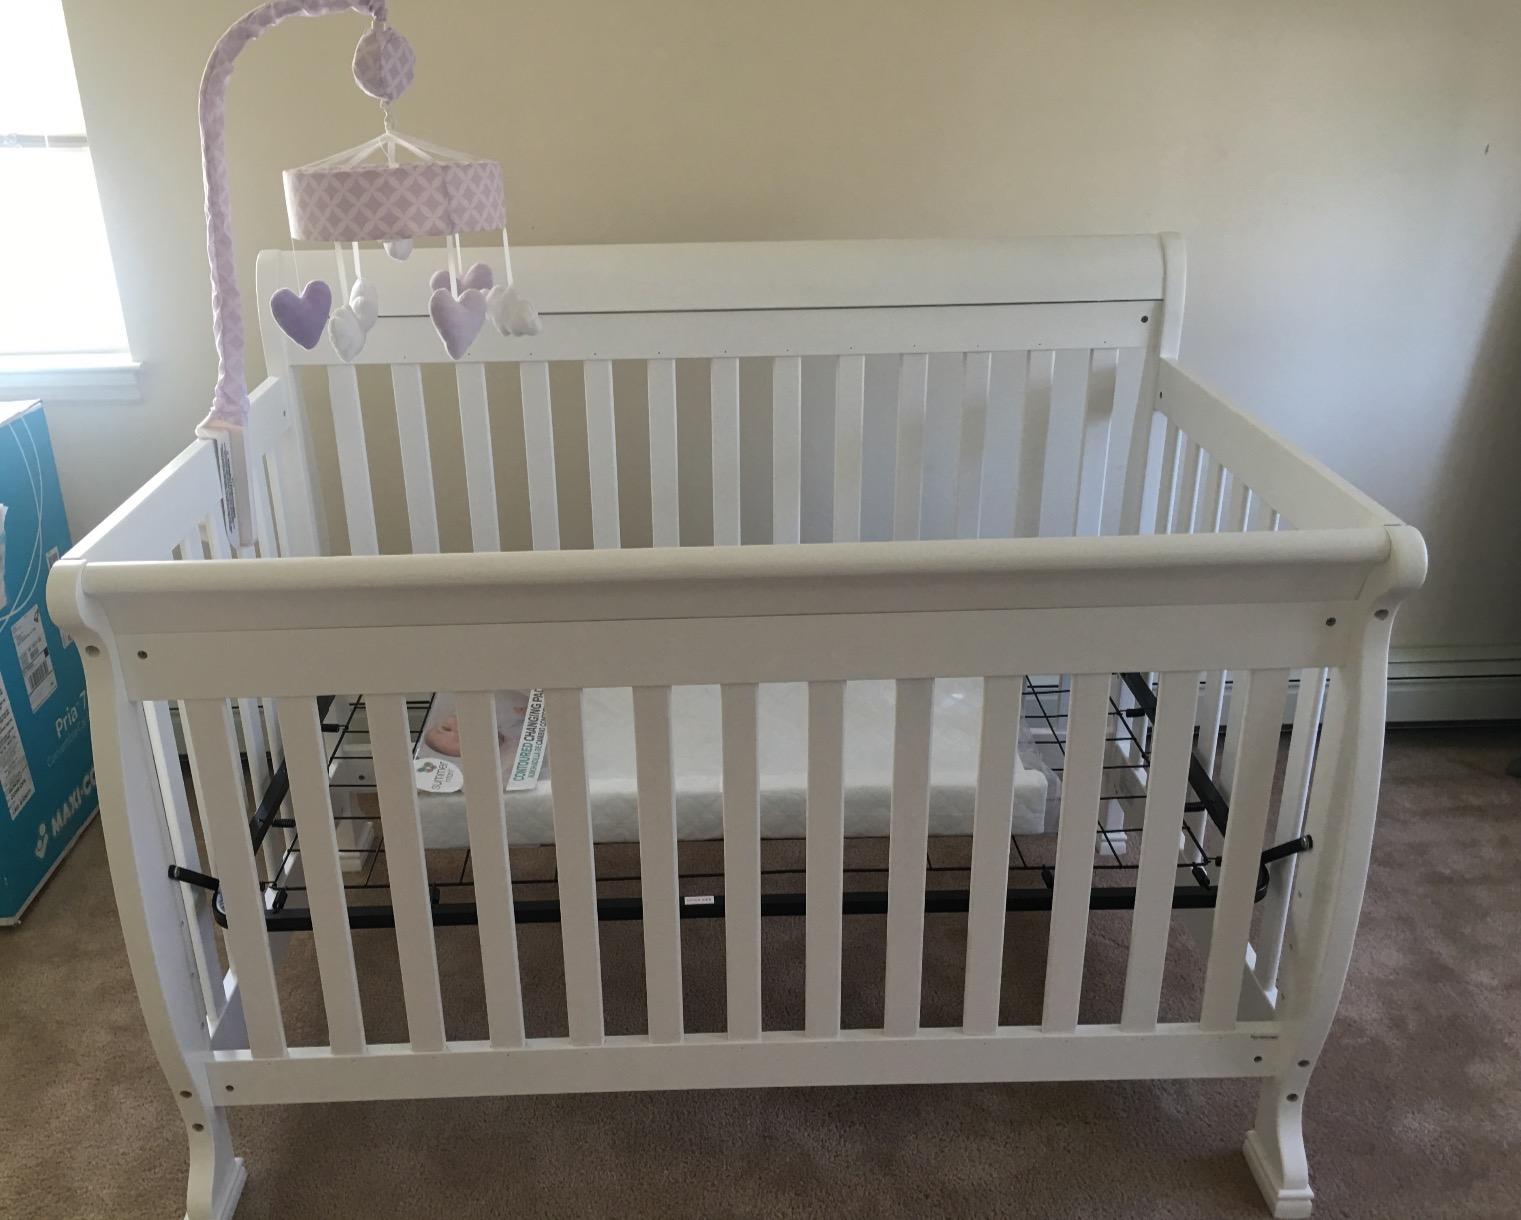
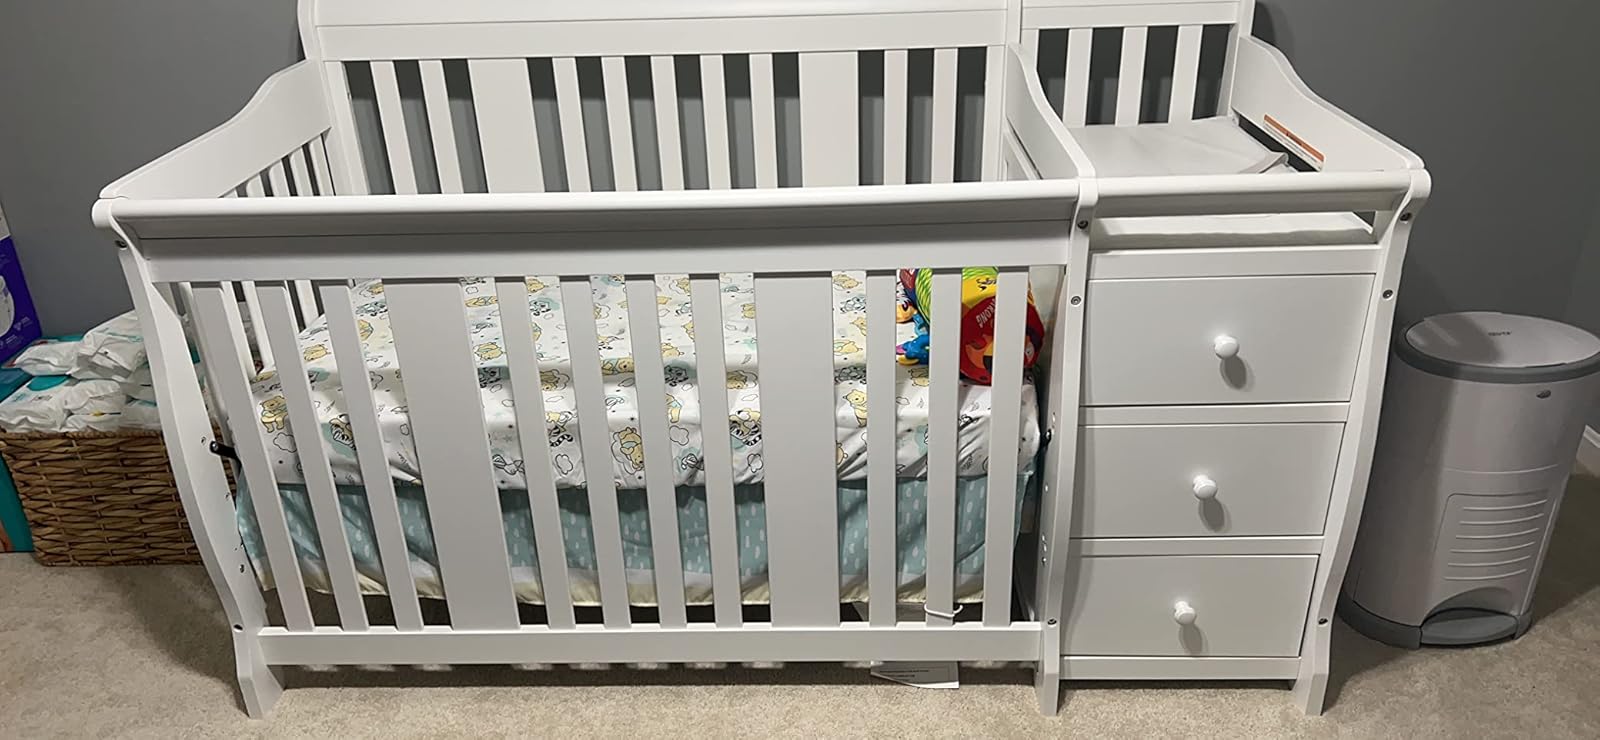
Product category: products_crib
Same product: no